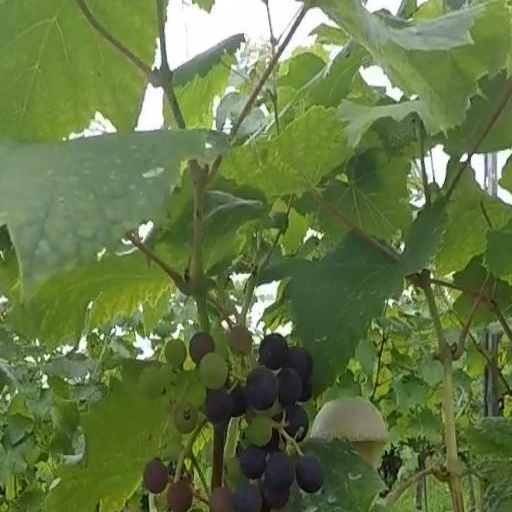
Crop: grape